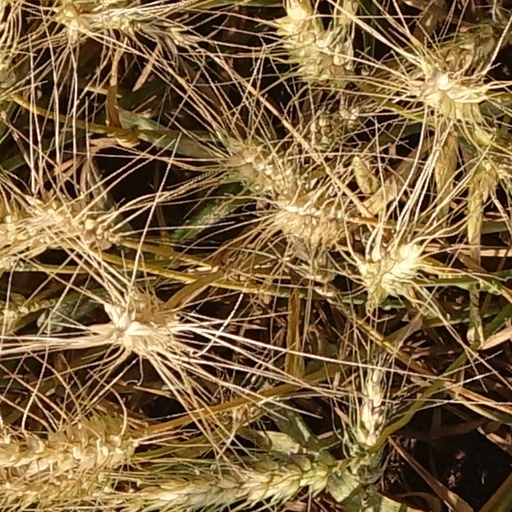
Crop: wheat